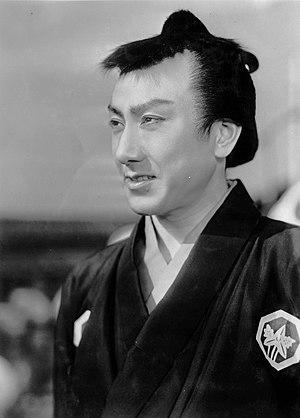
Chants de tourtereaux est un film japonais de Masahiro Makino sorti en 1939. C'est une comédie musicale.